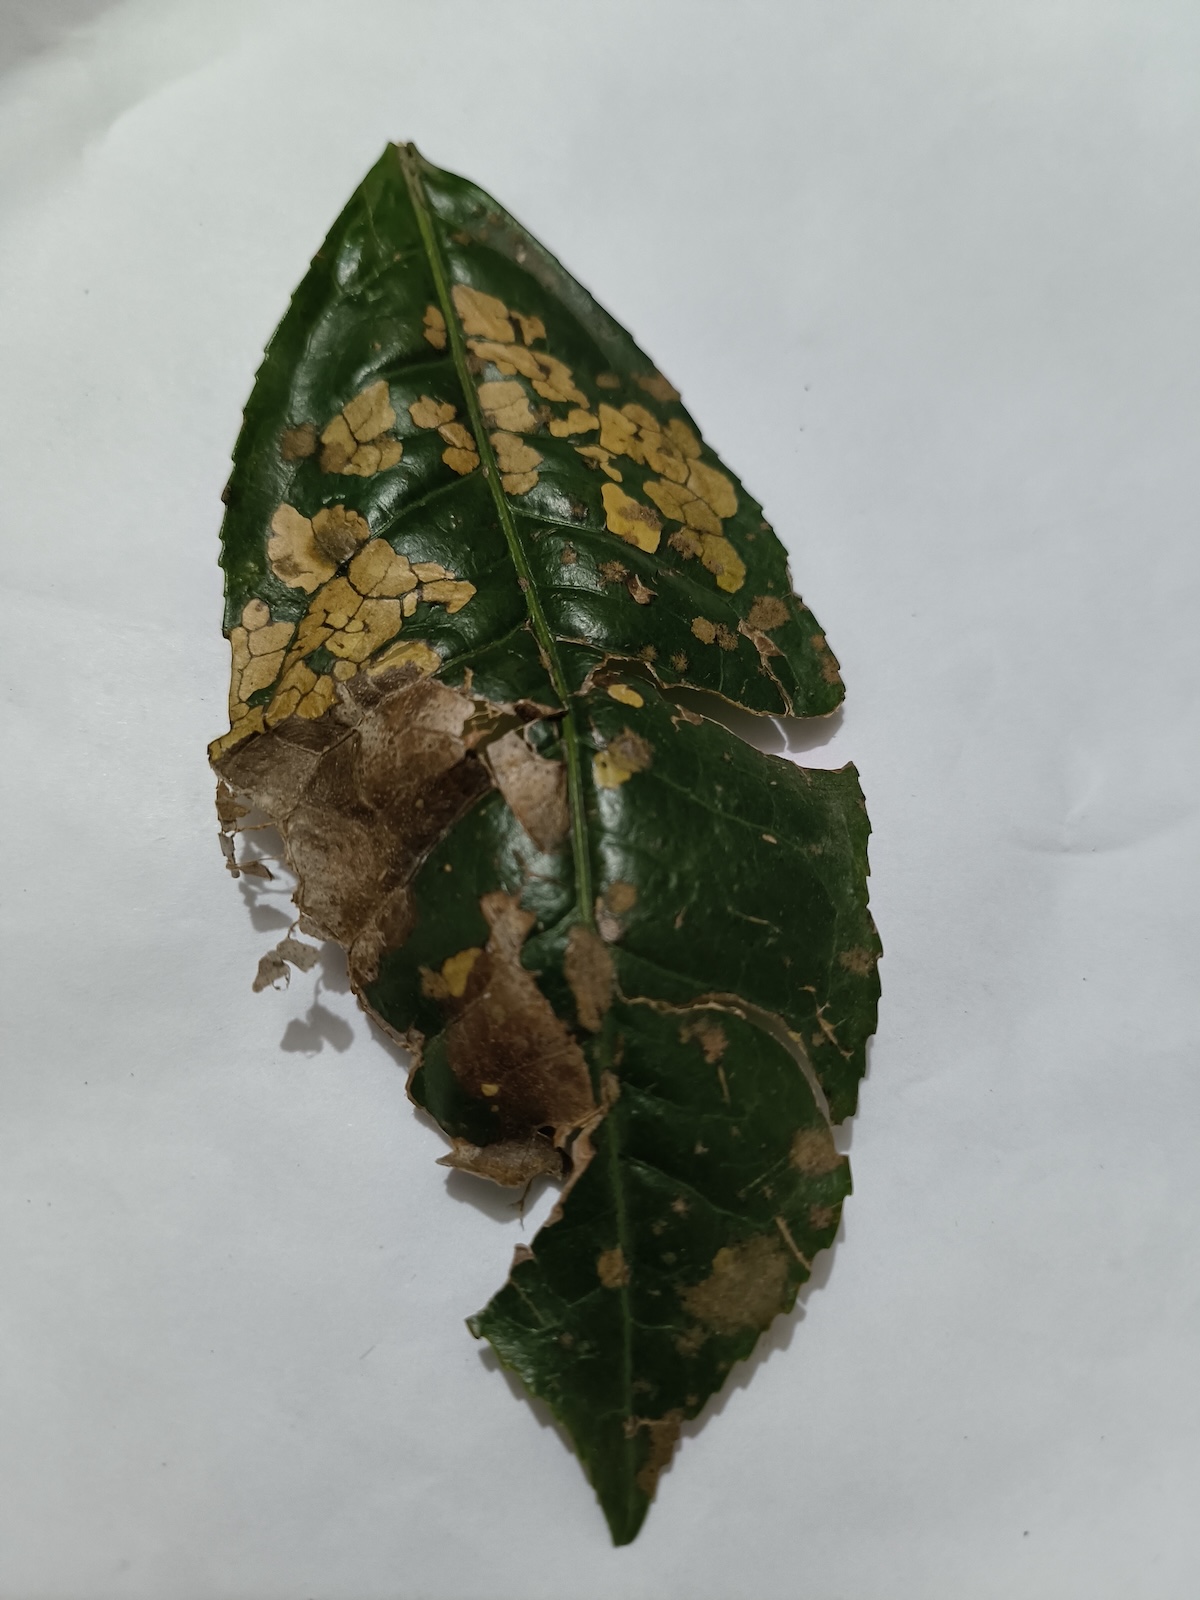
Label: Brown Blight